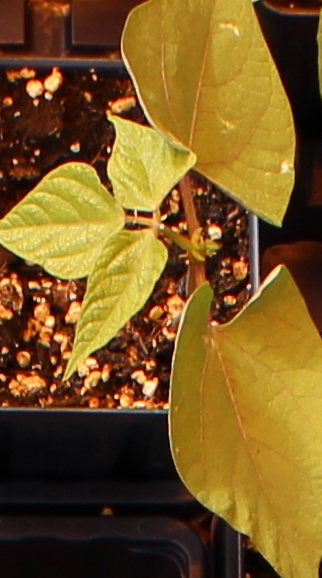
Label: Blackbean